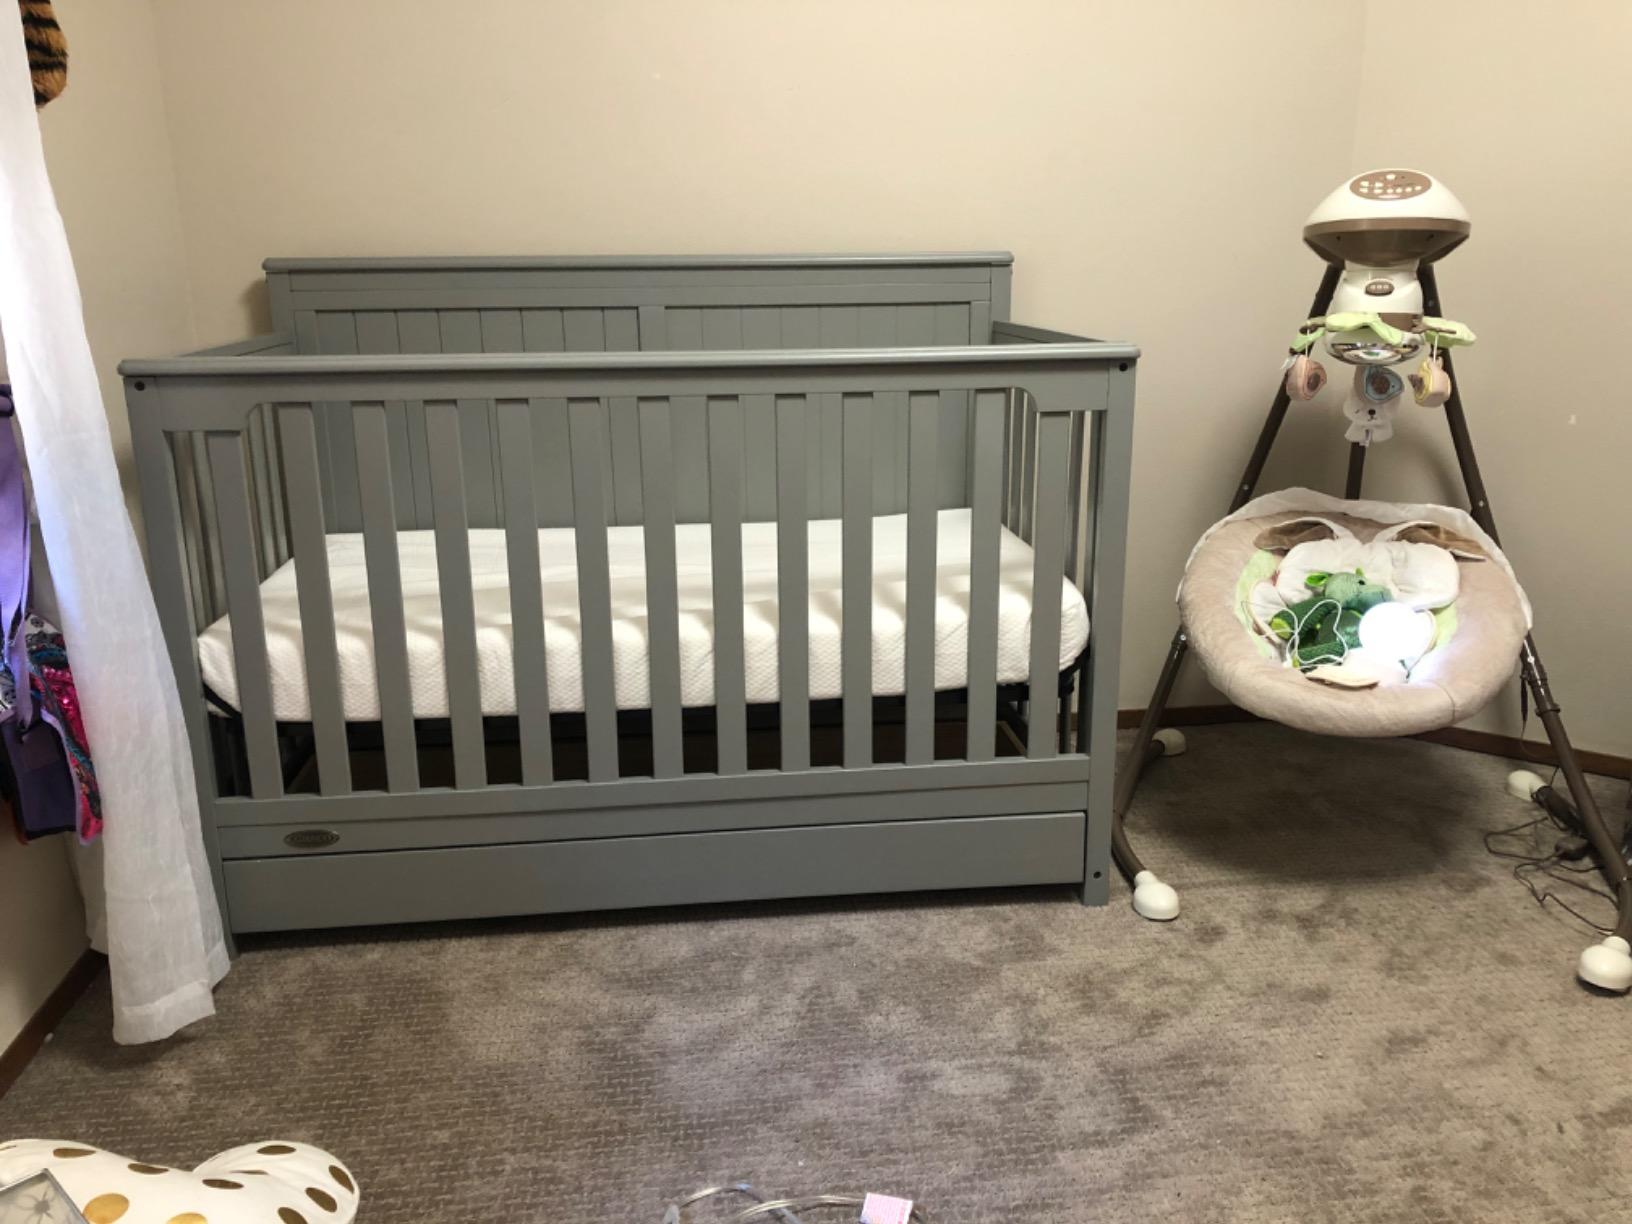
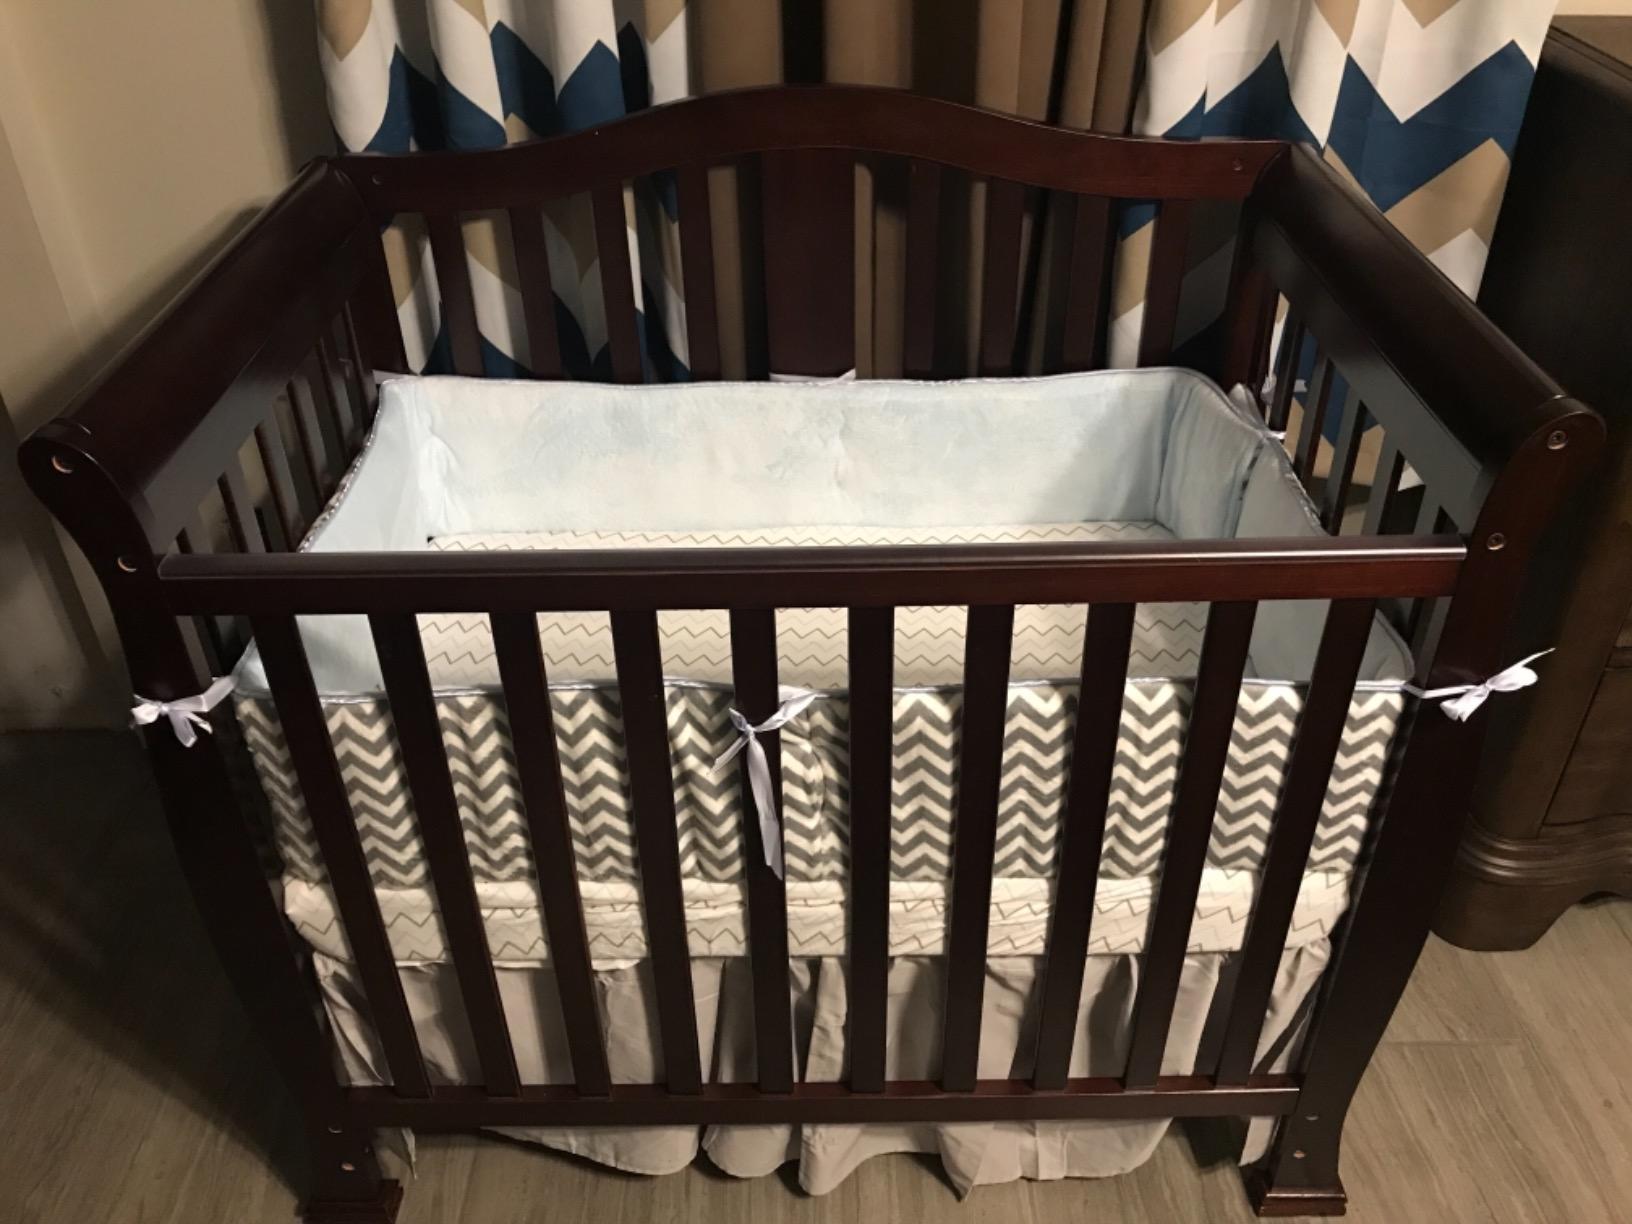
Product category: products_crib
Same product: no